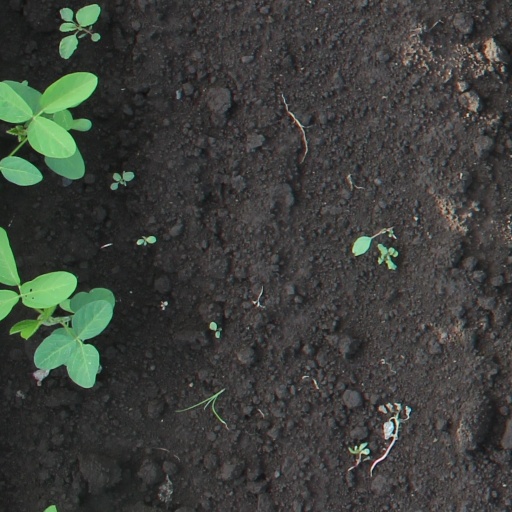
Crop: soybean